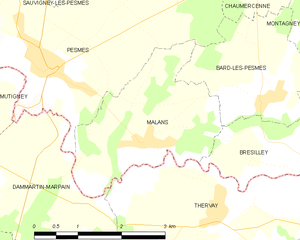
Carte des communes françaises
Malans est une commune française située dans le département de la Haute-Saône, en région Bourgogne-Franche-Comté.